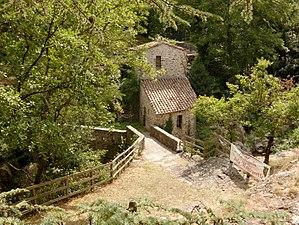
Moulin de la Mouleyrette, Colognac (Gard, France)